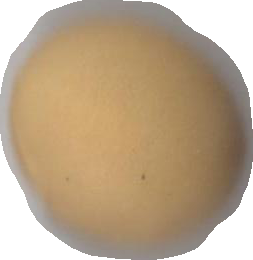
Variety: Dega